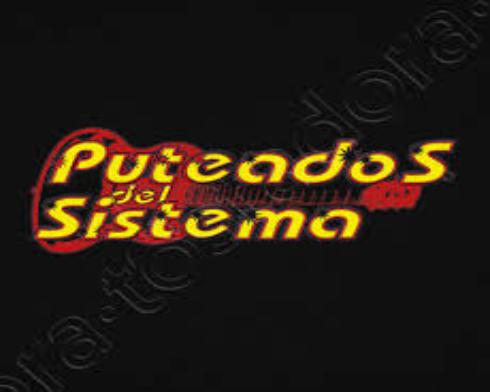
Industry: Clothes